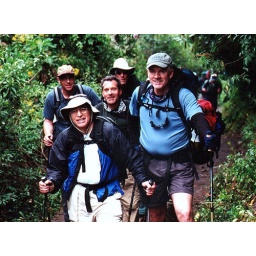
Walking in the cloud forest